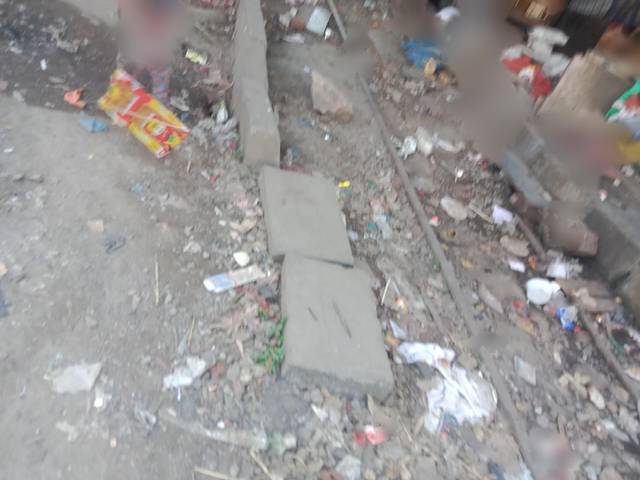
Region: India
Coordinates: 19.092, 72.903